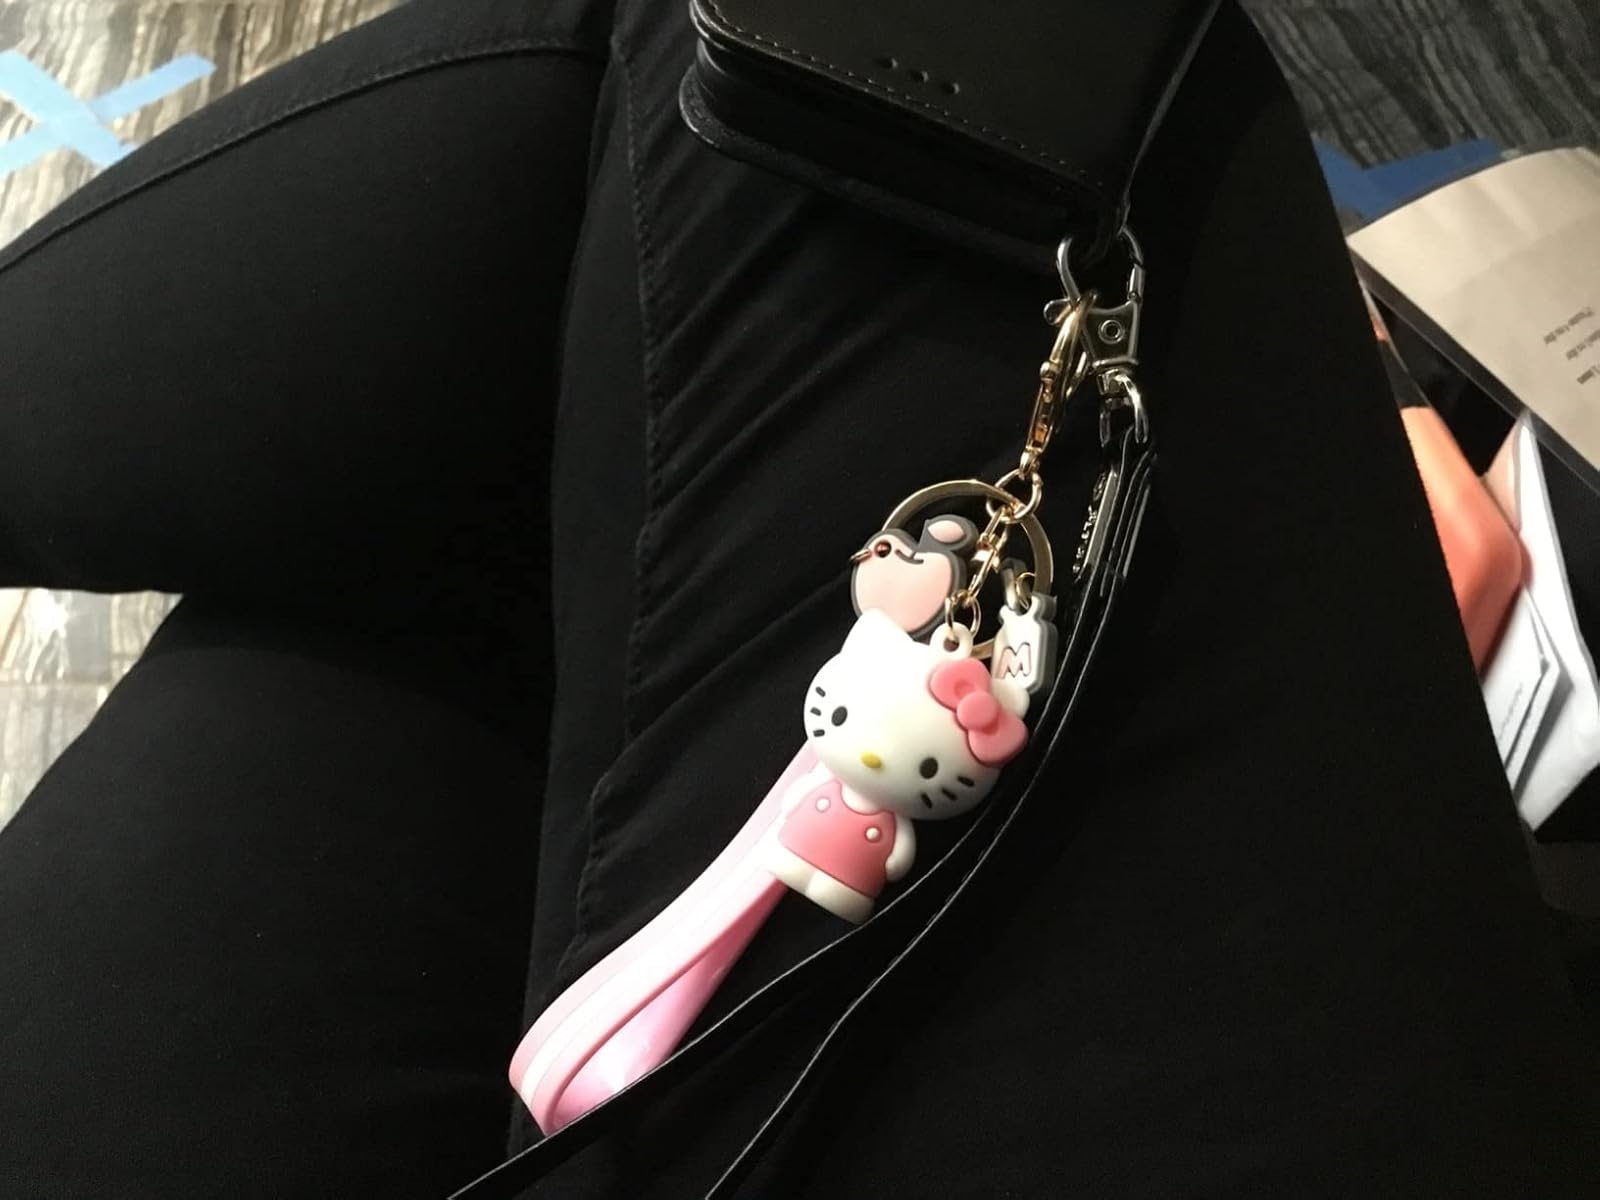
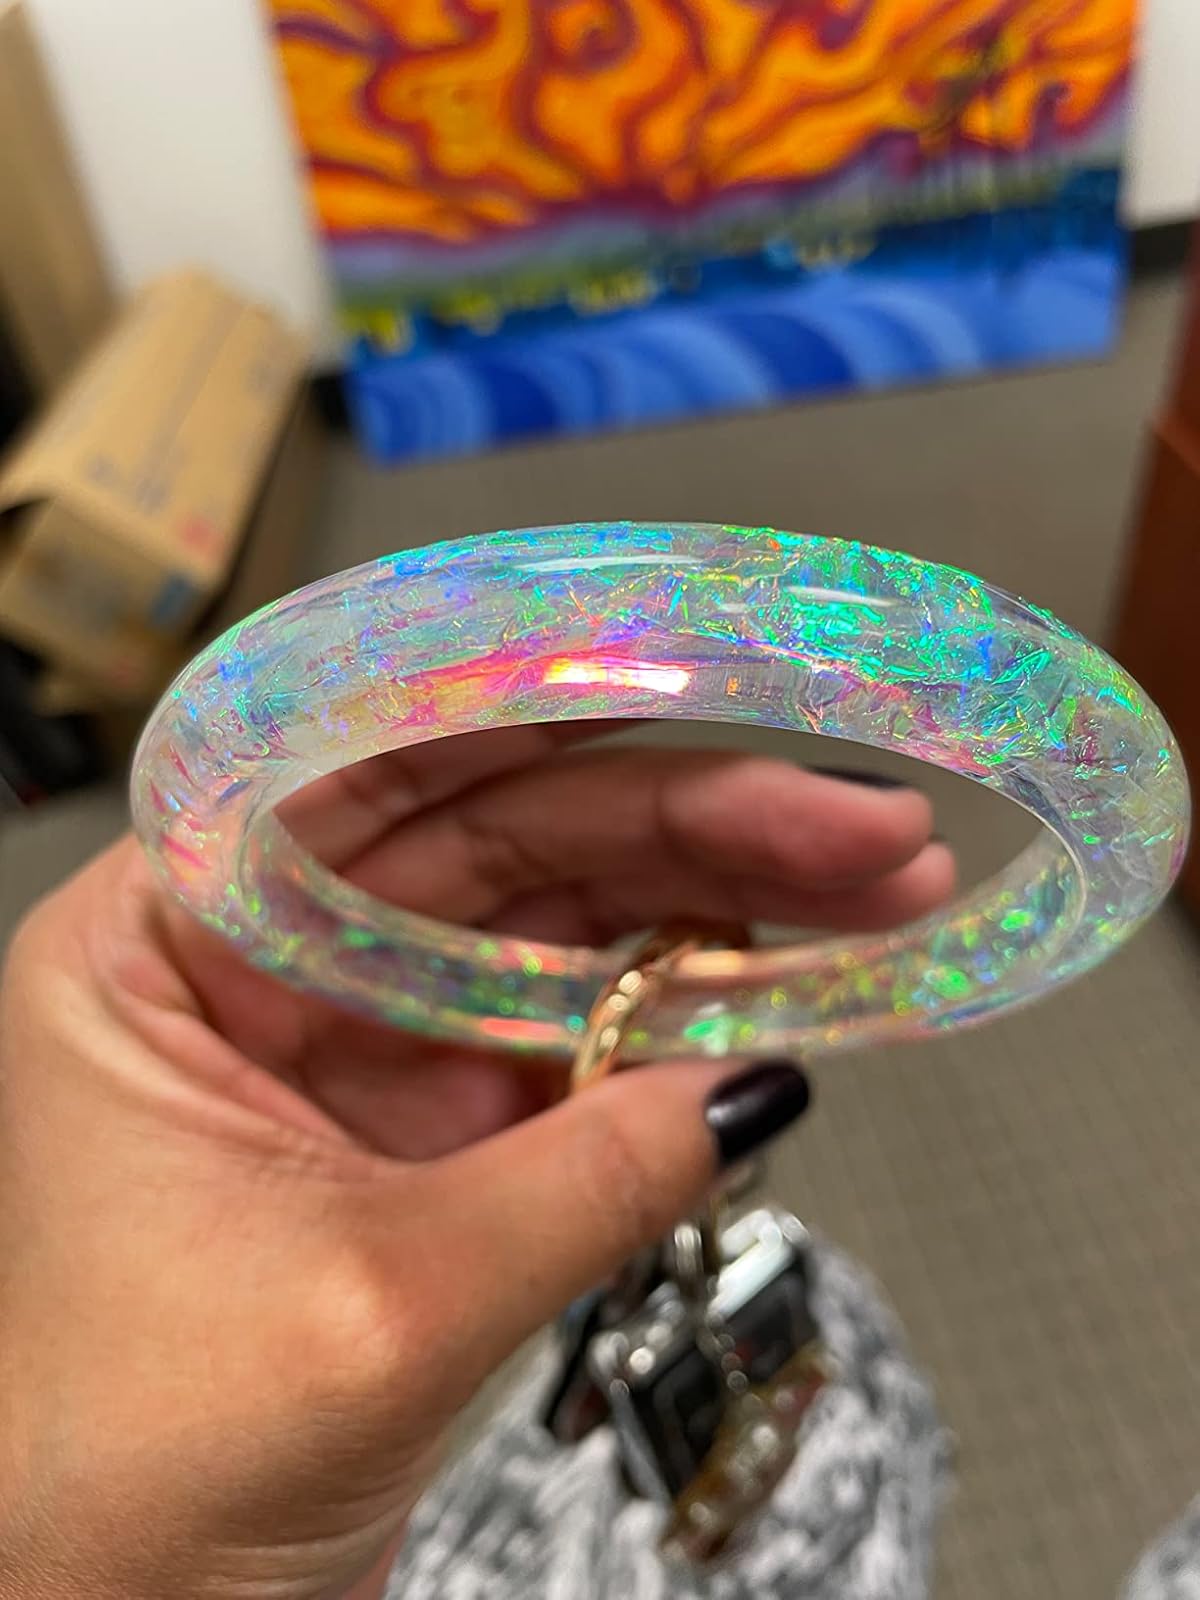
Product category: accessories_keychain
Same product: no